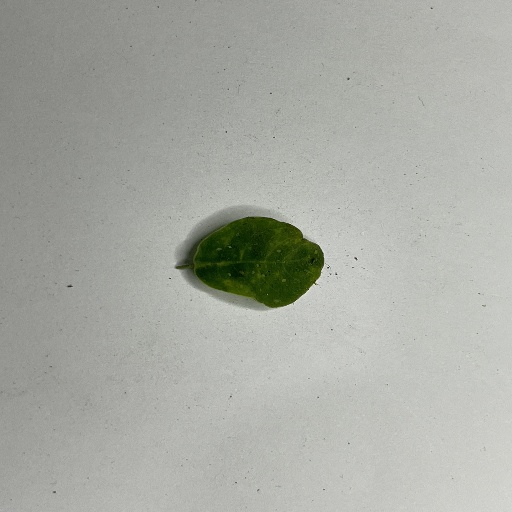
Species: Sojina
Leaf condition: Bacterial Spot